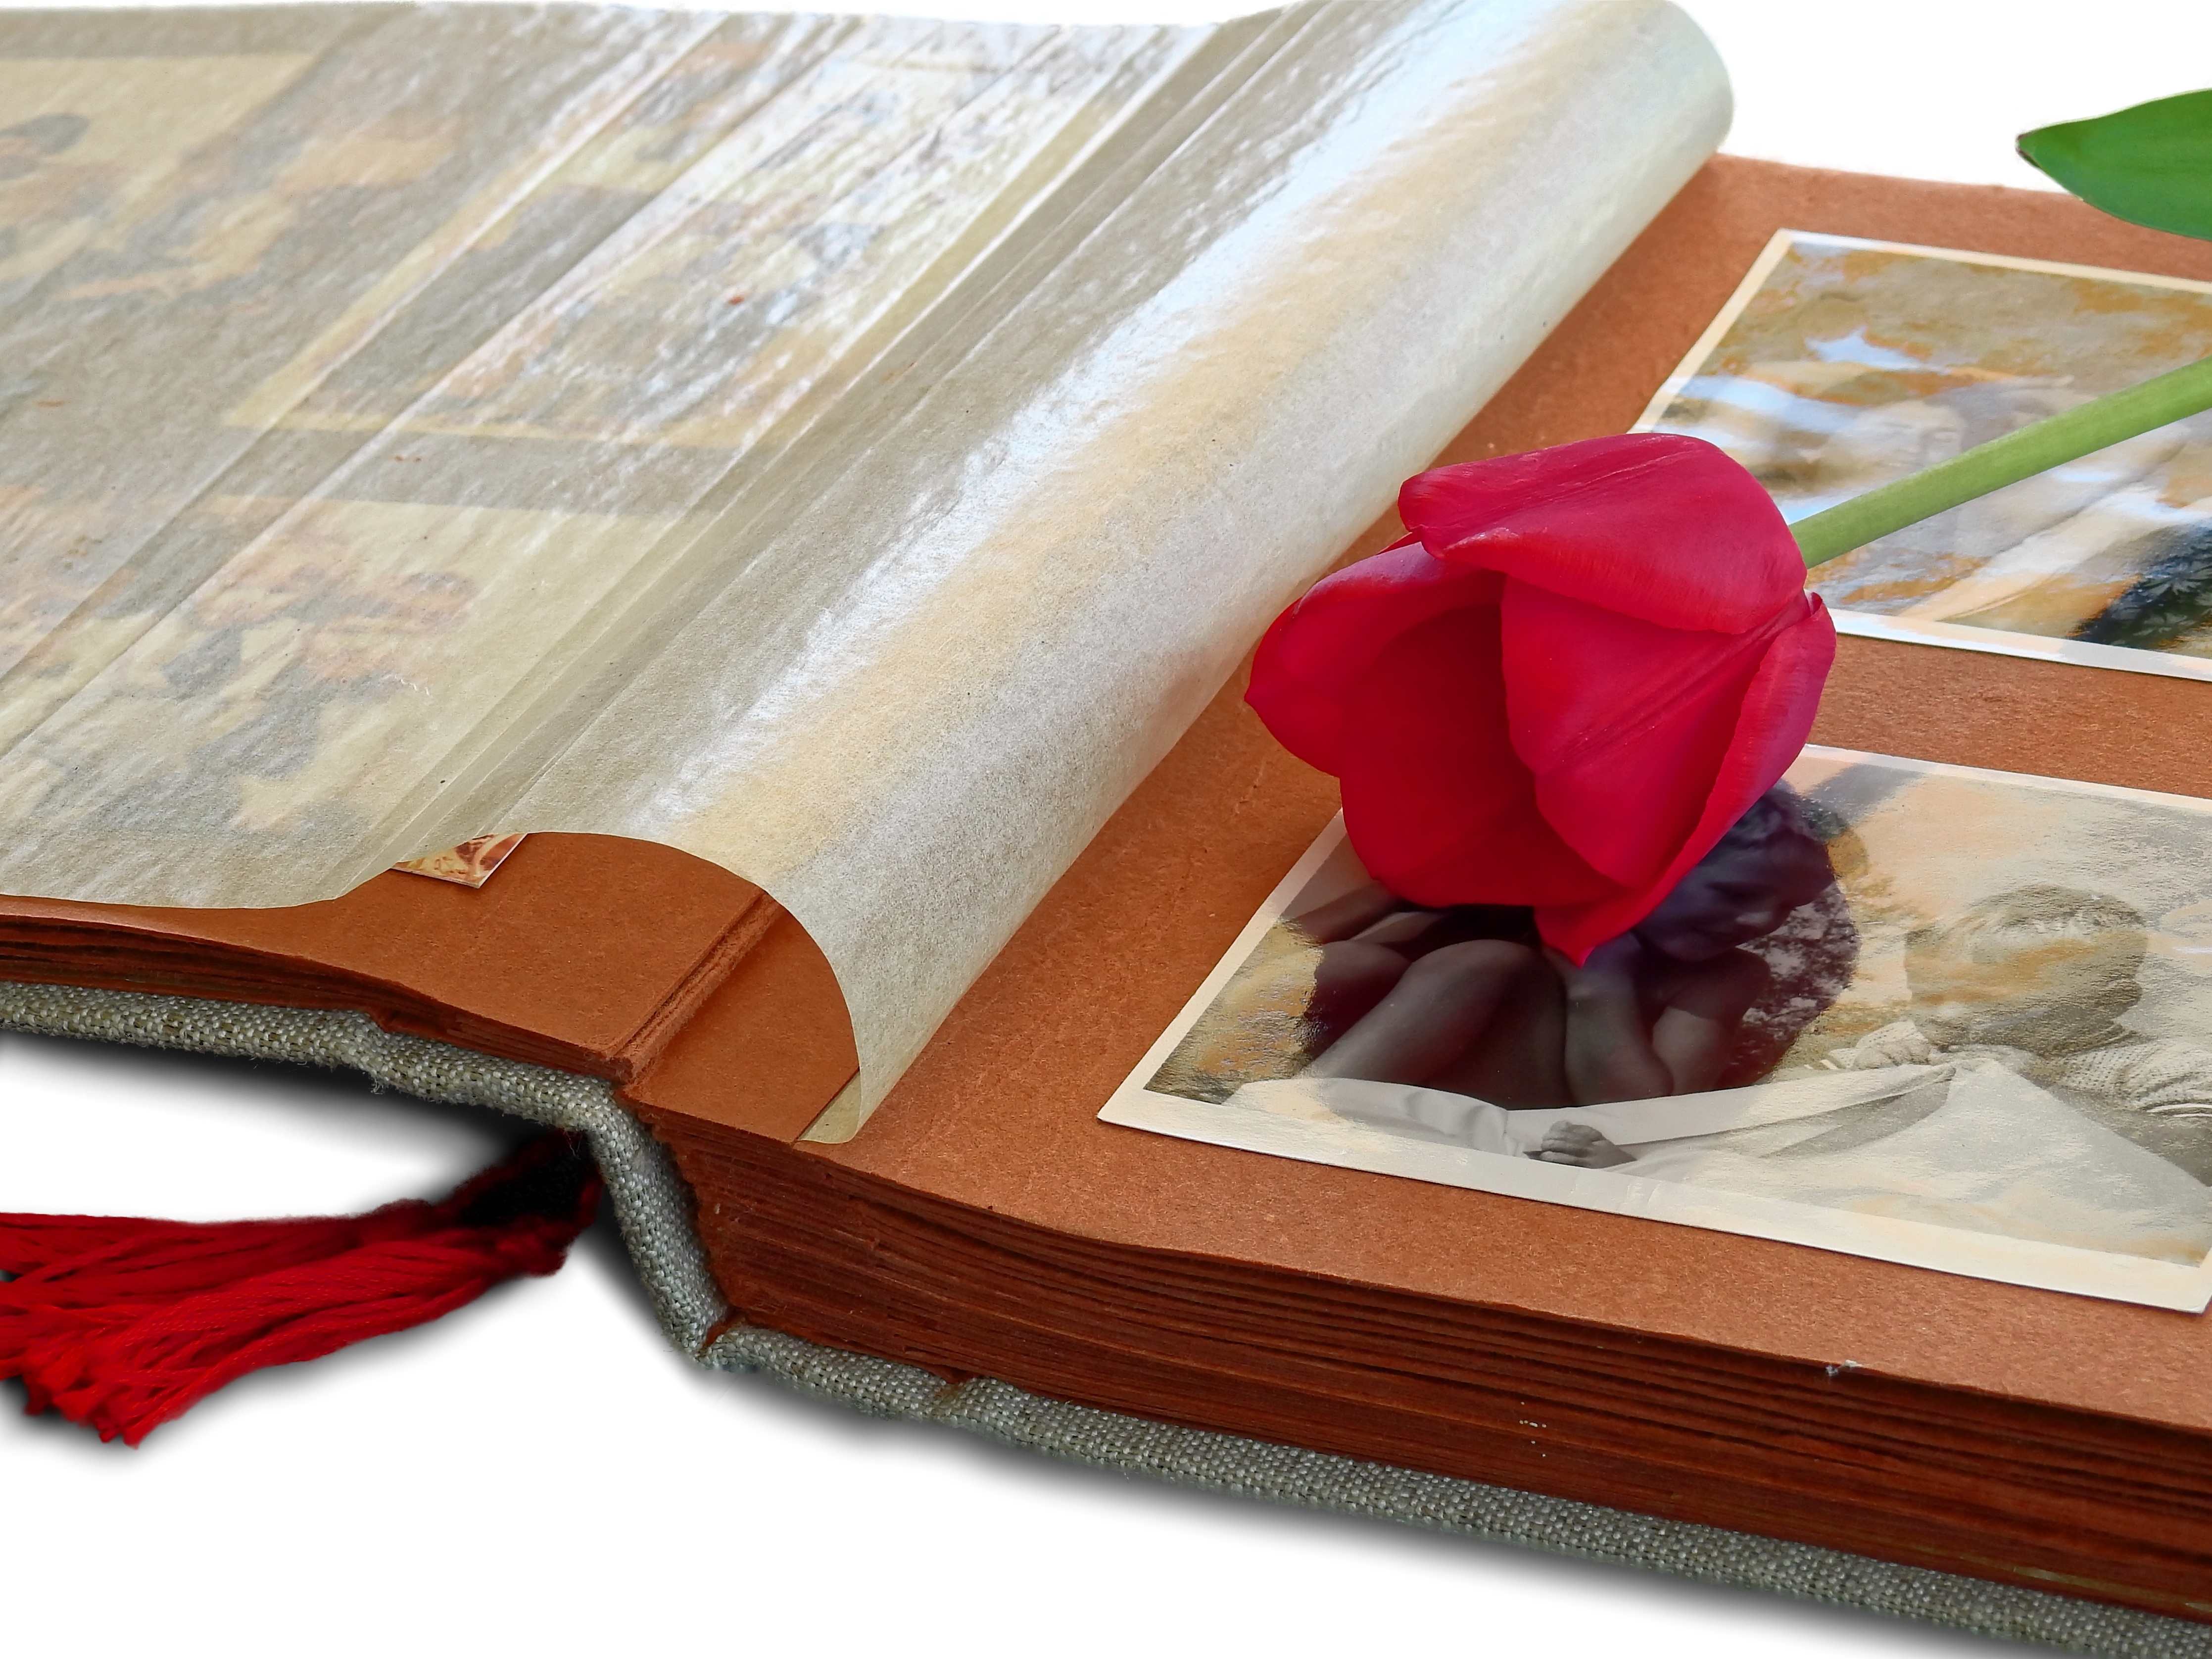
hand, blossom, shoe, plant, wood, photography, antique, retro, flower, bloom, old, photo, analog, leg, tulip, memory, nostalgia, grandma, family, album, footwear, grandpa, remember, image, images, past, photo album, at that time, family album